Manuel Pagliani

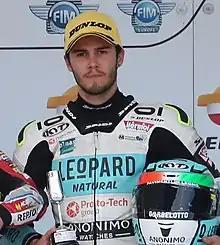
Pagliani in 2018

Manuel Pagliani (born 16 July 1996 in Camposampiero) is an Italian former motorcycle racer. In 2013 and 2014 he was a competitor of the Red Bull MotoGP Rookies Cup; in the latter year he was also the CIV Moto3 champion. In 2016 he won the CIV Moto3 Championship for the second time.